TVNZ+

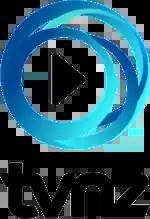
TVNZ On Demand logo used from 2017-2022

In April 2016, TVNZ shut down its children's programming channel TVNZ Kidzone after the satellite provider Sky TV decided not to renew their contract. TVNZ transferred Kidzone's content online to TVNZ OnDemand.